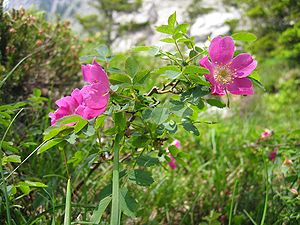
Bjergrose
Bjerg-Rose er en buskrose med mørkerøde blomster og en lidt løs vækst. Den er fuldt hårdfør og bruges nu og da som haveplante. Planten må ikke forveksles med de arter af Rododendron, som kaldes Alperose. Blomsterne har en fin duft.